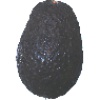
Label: avocado